Amgueddfa Cymru – Museum Wales

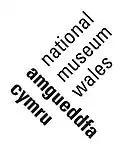
Previous National Museum Wales logo used until August 2022

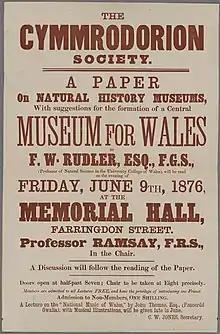
Poster by the Honourable Society of Cymmrodorion suggesting the formation of a National Museum of Wales, June 1876.

Amgueddfa Cymru – Museum Wales, branded as simply Amgueddfa Cymru (formerly the National Museums and Galleries of Wales and legally National Museum of Wales), is a Welsh Government sponsored body that comprises seven museums in Wales: